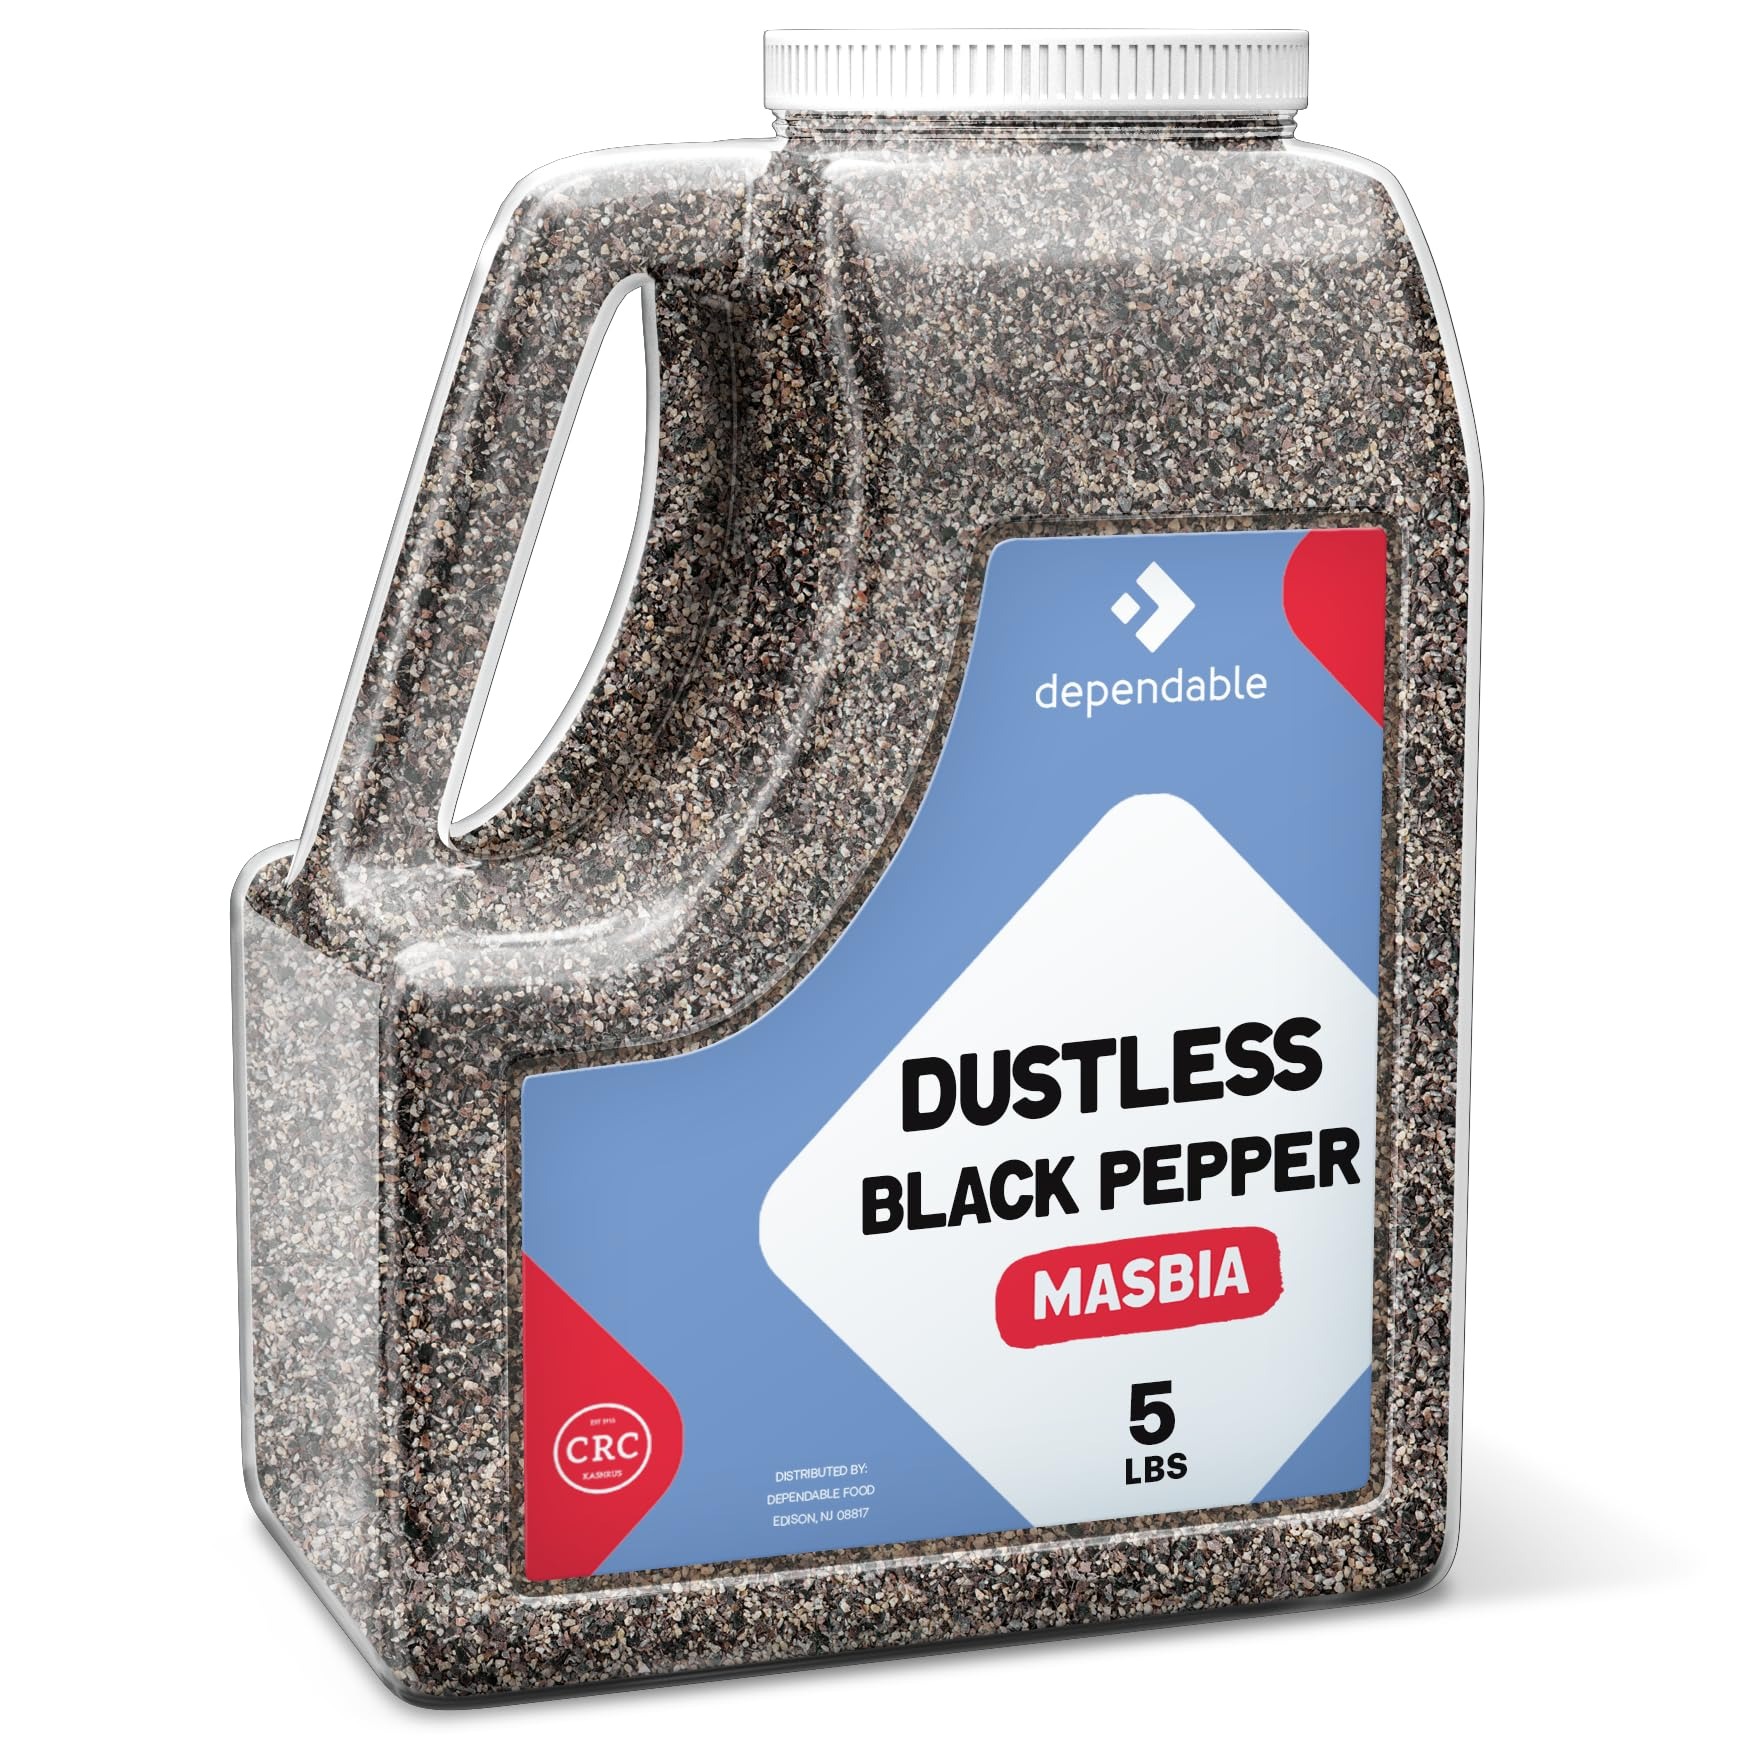
Item Name: Dependable Foods Dustless Black Pepper Spice - 5 Lb. Bulk Jar - 100% Natural, Non-GMO, Salt-Free Seasoning | Kosher, Allergen-Free
Bullet Point 1: Mess-Free Culinary Delight: Dependable Foods presents Dustless Black Pepper Spice, offering a mess-free culinary experience with its refined, 28 Mesh, dustless grind sourced from 100% natural, non-GMO black pepper.
Bullet Point 2: Bulk Convenience: The 5 Lbs. jug ensures you have an ample supply of Dustless Black Pepper, adding ease and convenience to your kitchen. Dependable Foods – where quality meets practicality.
Bullet Point 3: Pure and Allergen-Free: Crafted without additives, our Dustless Black Pepper is salt-free and allergen-free, providing pure, untainted flavor to your dishes. Serve with confidence, knowing you're using a top-tier spice.
Bullet Point 4: Kosher Certified: Trust in the quality of Dependable Foods with our Kosher-certified Dustless Black Pepper. Elevate your culinary creations without compromising on authenticity and adherence to dietary preferences.
Bullet Point 5: Versatile and Refined: Experience the perfect dustless grind with our Dustless Black Pepper, adding a refined touch to your recipes. Dependable Foods – the preferred choice for chefs and home cooks seeking exceptional spice quality.
Product Description: Step into a world of culinary excellence with Dependable Foods Dustless Black Pepper Spice. This unique offering presents a mess-free experience with its refined grind, ensuring your culinary creations stay focused on flavor, not residue.
Value: 80.0
Unit: Ounce

Price: 47.99